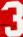
Number: 3